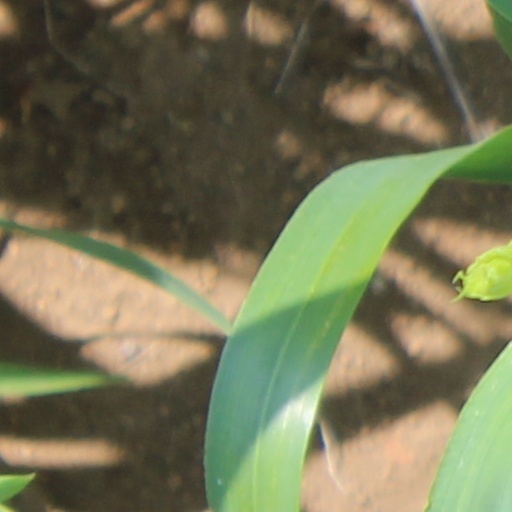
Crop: wheat